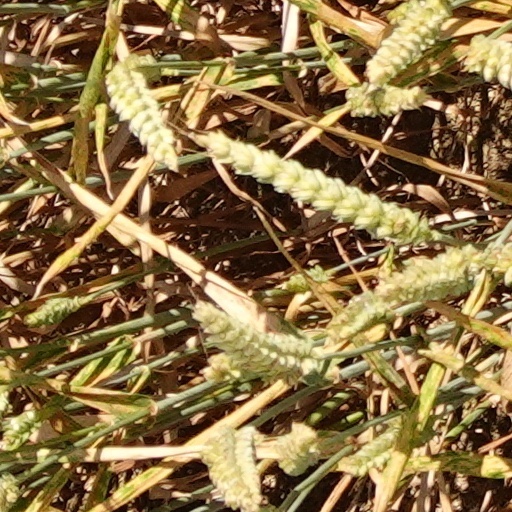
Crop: wheat